Echidna

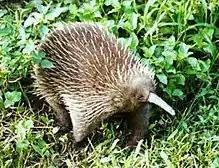
The Western long-beaked echidna, which is endemic to New Guinea

The three living "Zaglossus" species are endemic to New Guinea. They are rare and are hunted for food. They forage in leaf litter on the forest floor, eating earthworms and insects. The species are